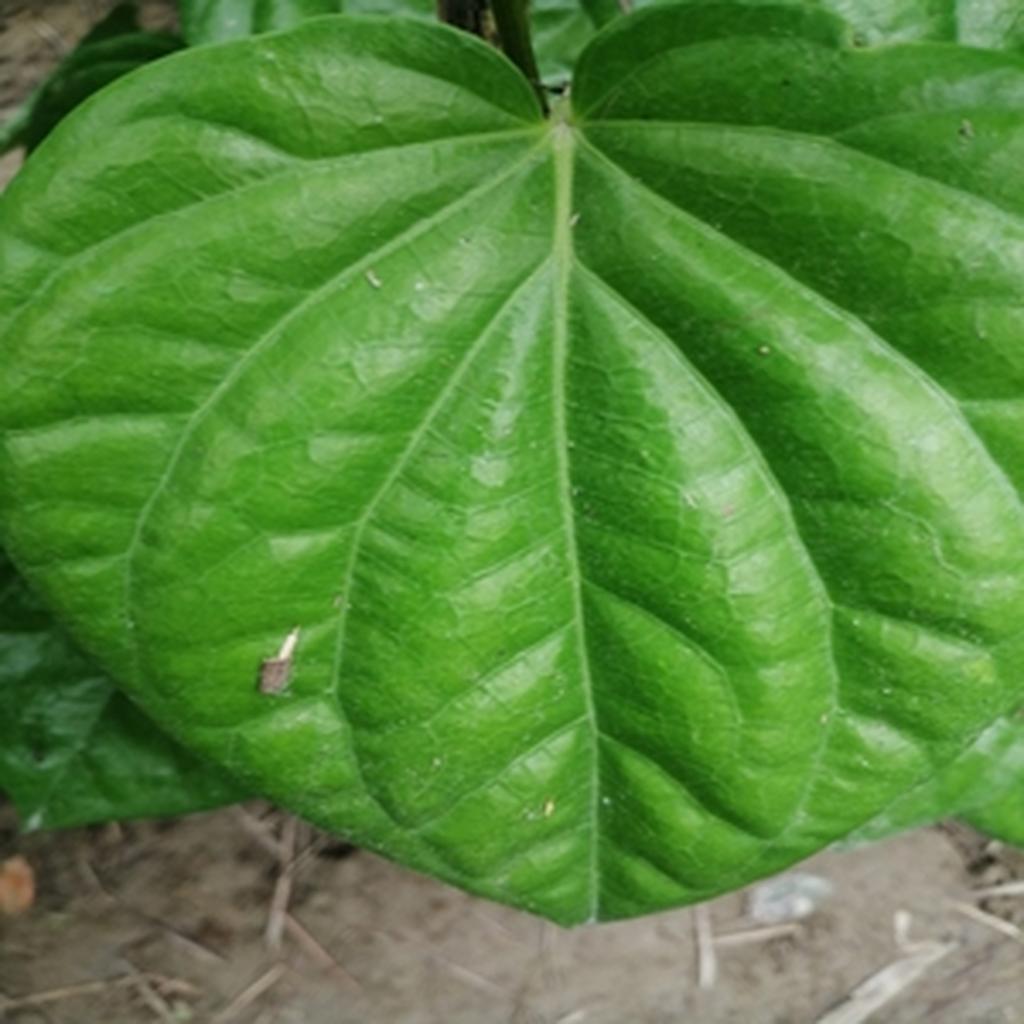
Label: Healthy_Leaf